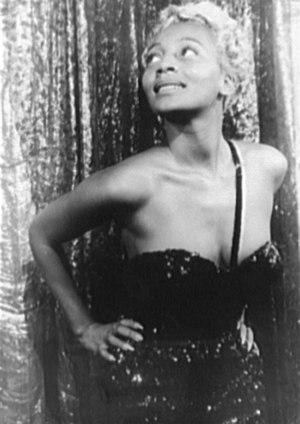
Joyce Bryant est une chanteuse et actrice afro-américaine. Elle a obtenu un certain succès de la fin des années 1940 au début des années 1950 pour ses performances au théâtre et dans les clubs de nuit. Ses cheveux couleur argent et ses robes de soirées de type « sirène » créées par la styliste Zelda Wynn Valdes ont fait d'elle l'un des premiers sex-symbol afro-américains.